Jatindra Charan Guho

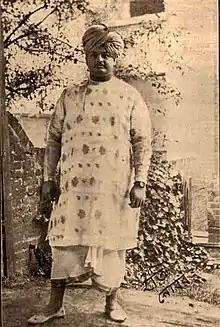
Guha in Edinburgh

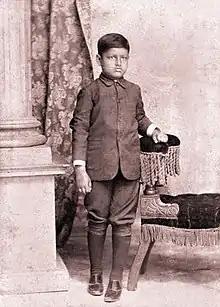
Jatindra Charan Guha in his early year

Guha came from a family of wrestlers. The Guha family had been known for pioneering, promoting and popularising the art of pehlwani and physical culture in Bengal, for generations. His great-grandfather had set up an "akhara" at Masjidbari Street. His forebears included the legendary Ambu babu, and Khetu babu, who tutored Swami Vivekananda in the finer points of wrestling. His father Ram Charan was also well-versed in the art.